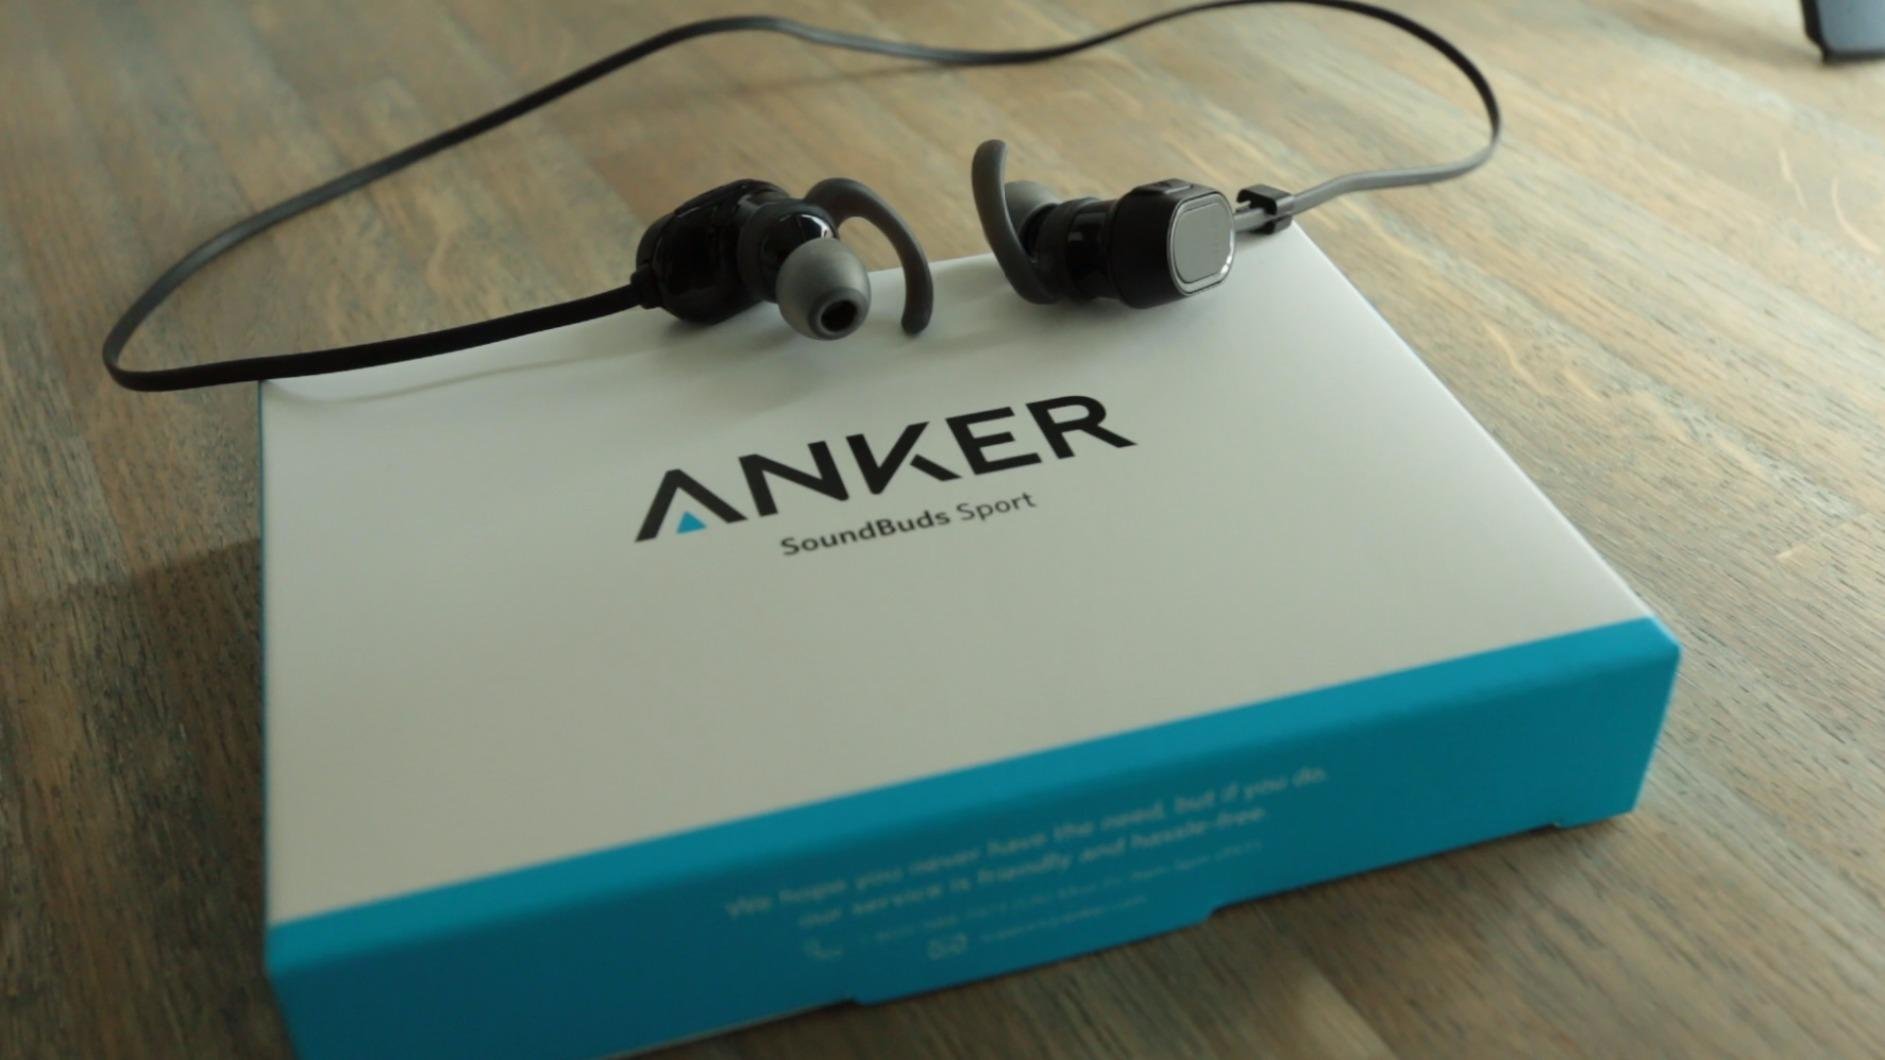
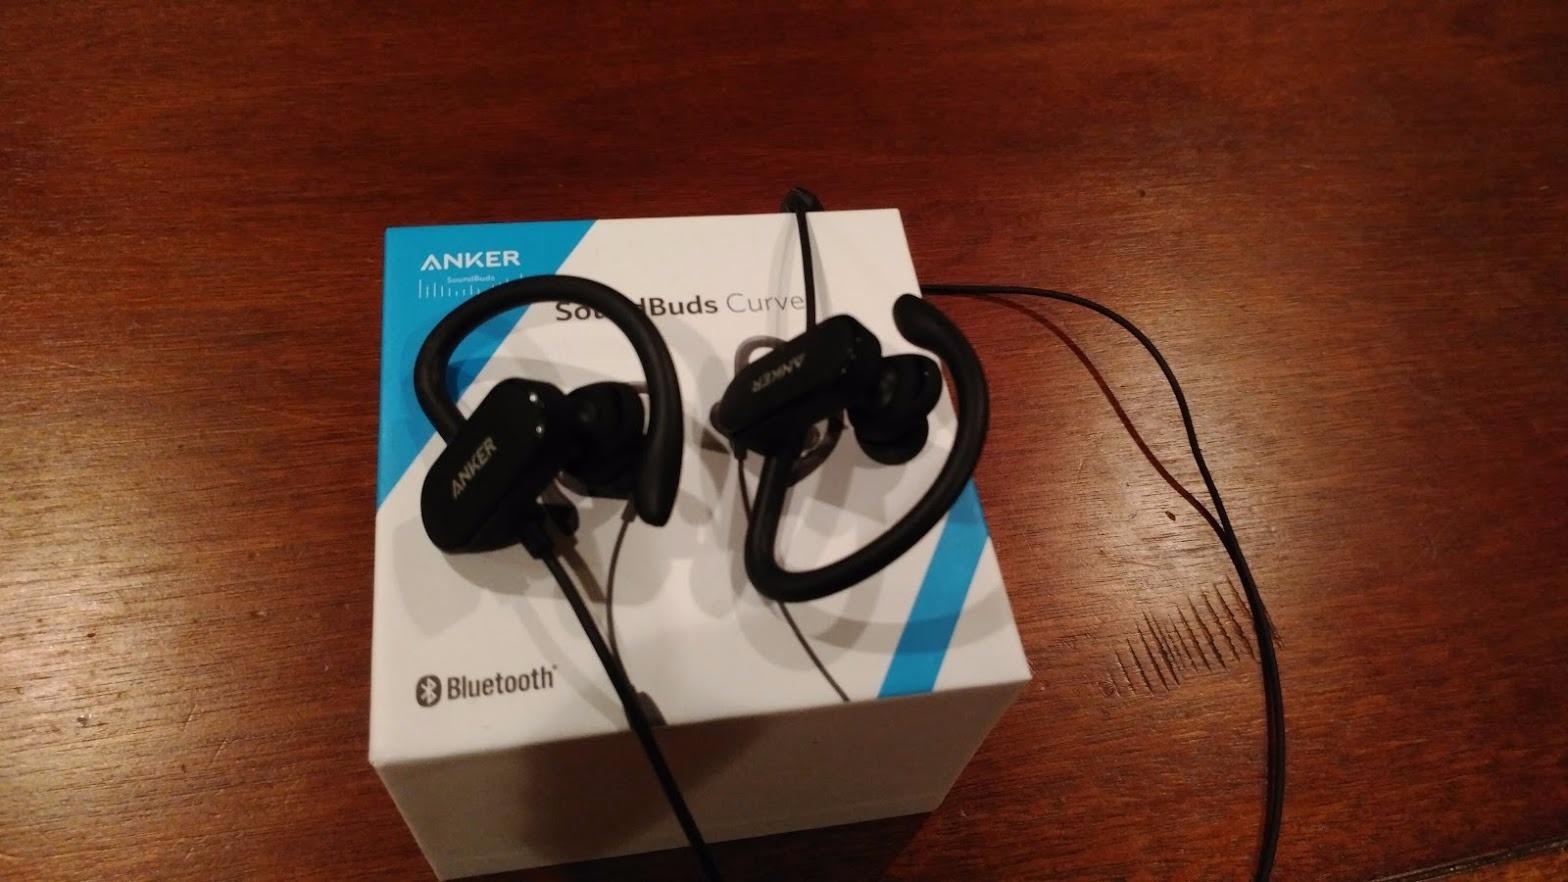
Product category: headphones
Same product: no